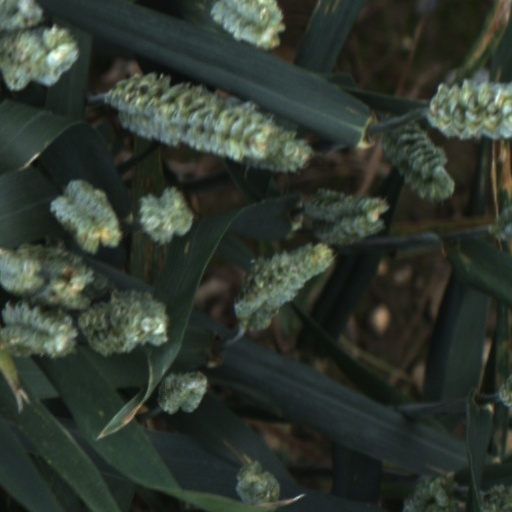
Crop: wheat